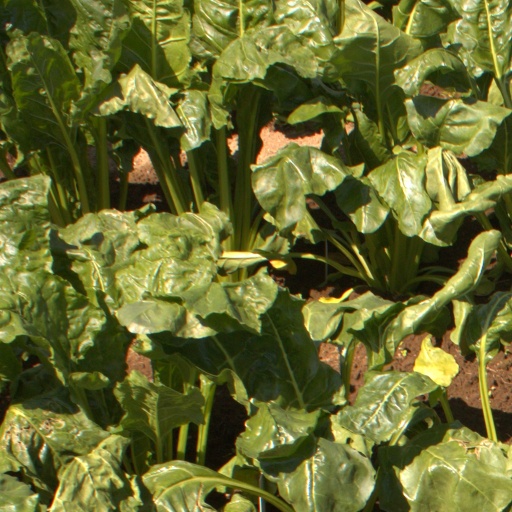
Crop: sugar beet